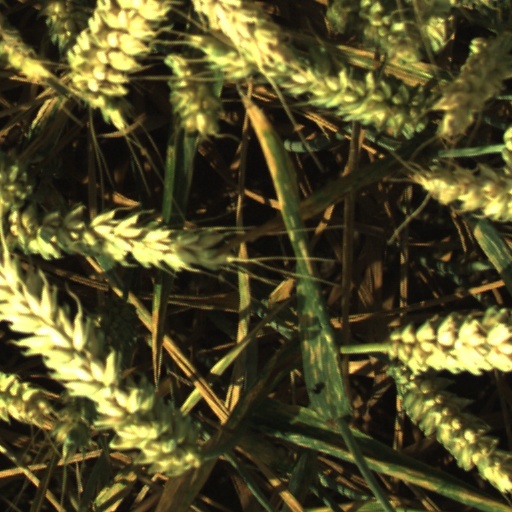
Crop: wheat